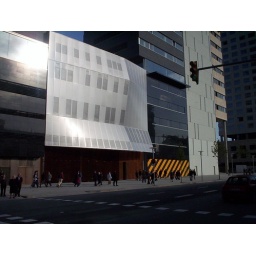
office building and luxury hotel near the forum, from Josep Lluis Mateo, MAP Architectes